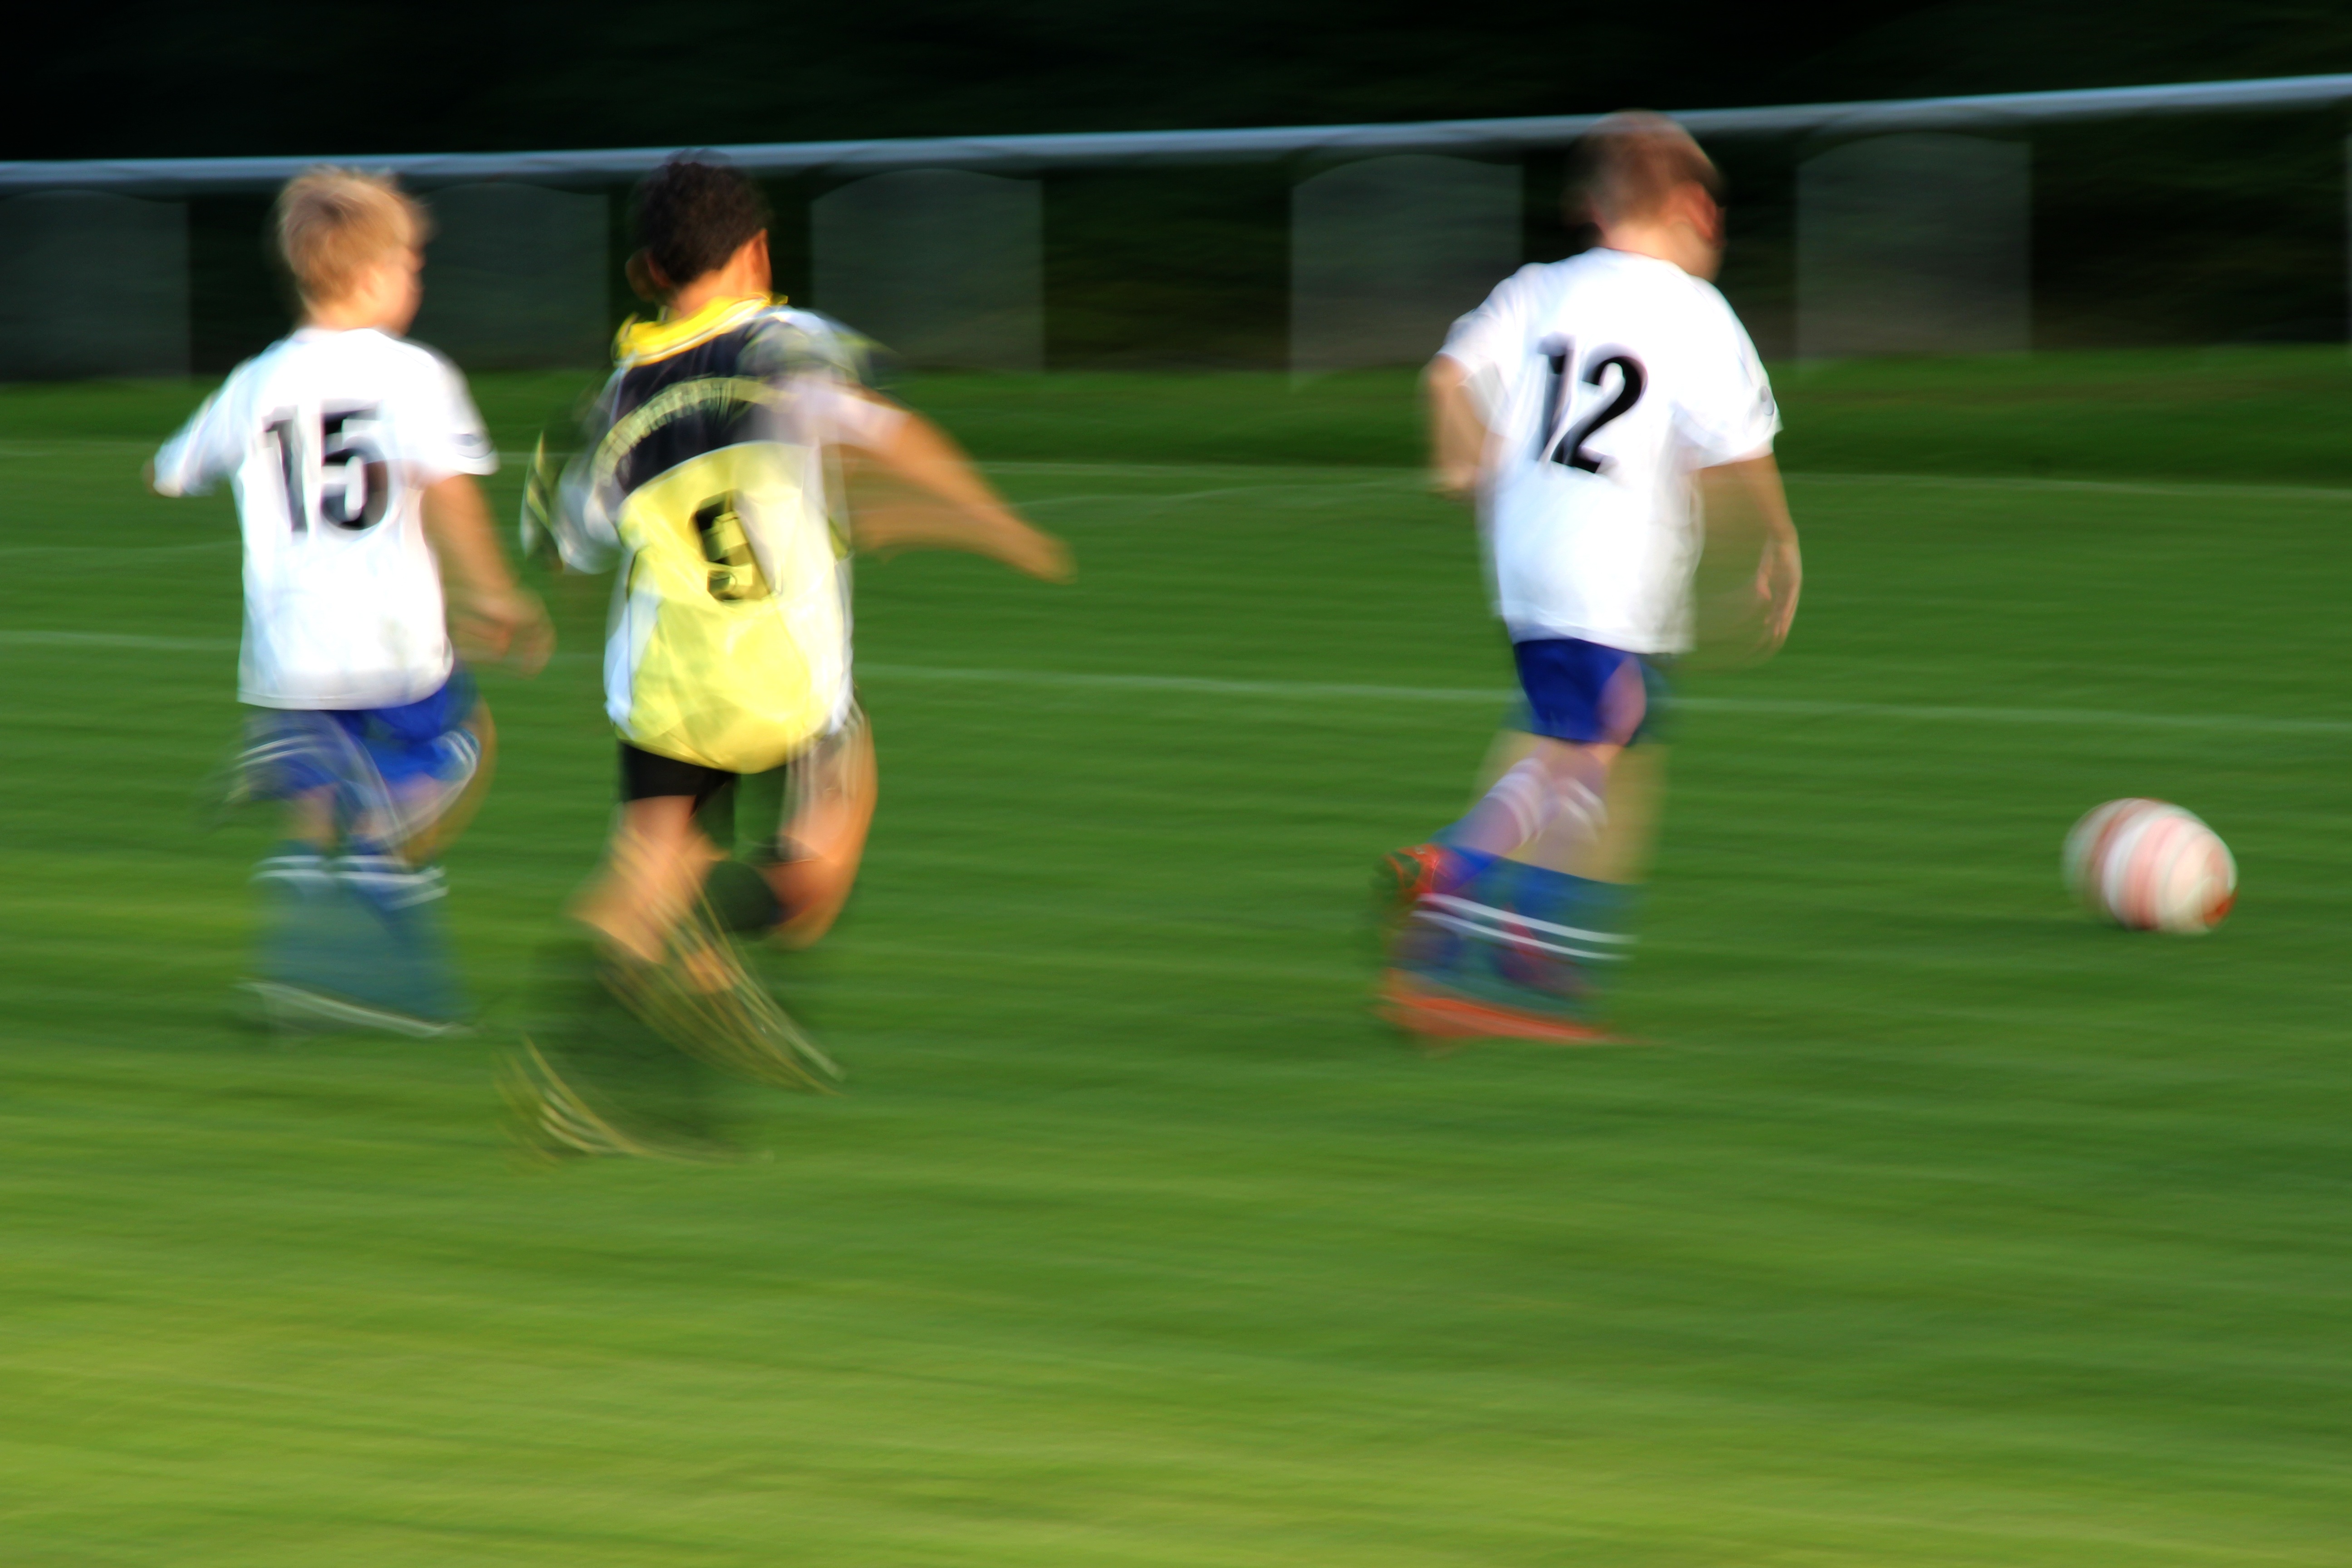
structure, sport, play, training, soccer, movement, football, stadium, player, competition, children, team, sports, ball, rush, kick, tackle, football player, ball game, team sport, sport venue, competition event, australian rules football